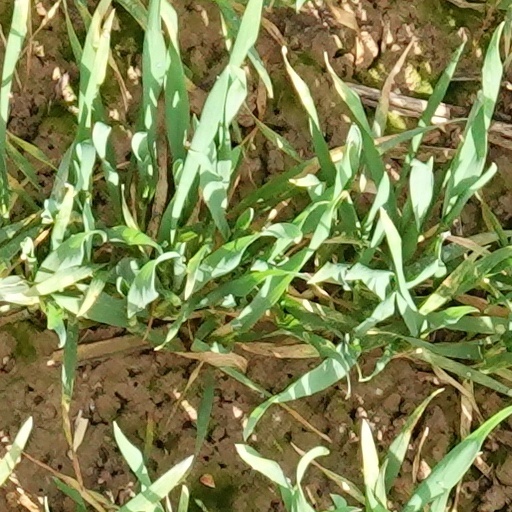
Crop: wheat